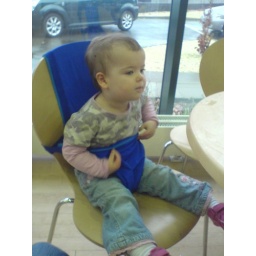
Feeling and looking like a big girl in her chair harness